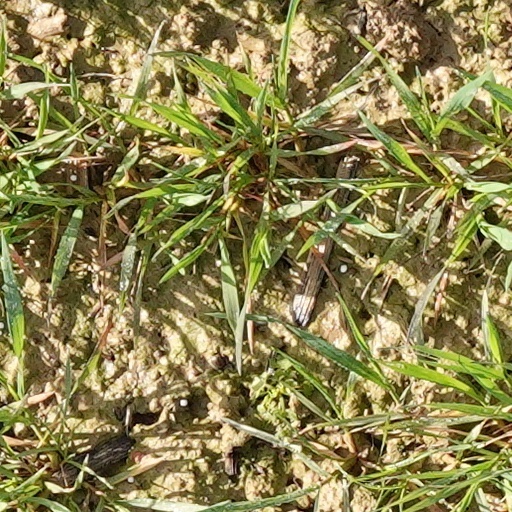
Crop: wheat